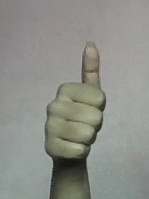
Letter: aleff